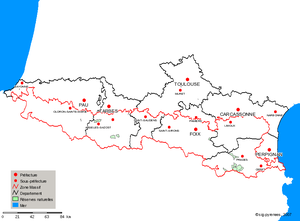
Les espaces protégés des Pyrénées concernent et recensent les « espaces protégés », appelés aussi « espaces naturels », présents dans la zone des Pyrénées. Ces espaces sont recensés et gérés par différentes organisations internationales, nationales et régionales, dont les programmes ont des statuts différents, mais néanmoins dont le but général est commun, à savoir préserver la spécificité naturelle et culturelle de tels espaces. Il peut ainsi arriver qu'un même site soit classé par plusieurs organisations, ou que plusieurs sites se recoupent entre eux : par exemple, le site Pyrénées-Mont Perdu classé par l'UNESCO se situe à cheval sur une partie du Parc national des Pyrénées, reconnu et géré par l'État français, et une partie du Parc national d'Ordesa et du Mont-Perdu, reconnu et géré par l'État espagnol, ces derniers contenant eux-mêmes de nombreux sites répertoriés par le réseau européen Natura 2000.